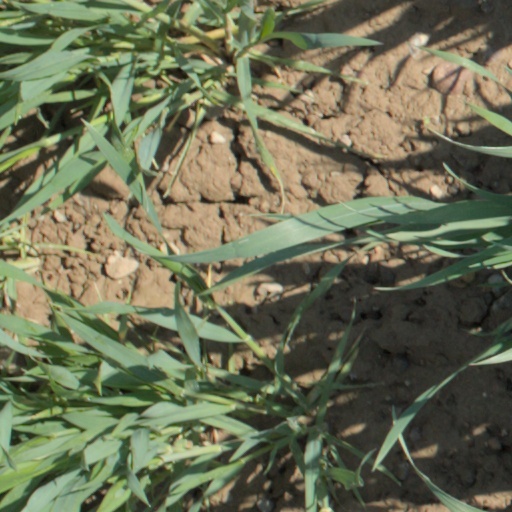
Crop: wheat